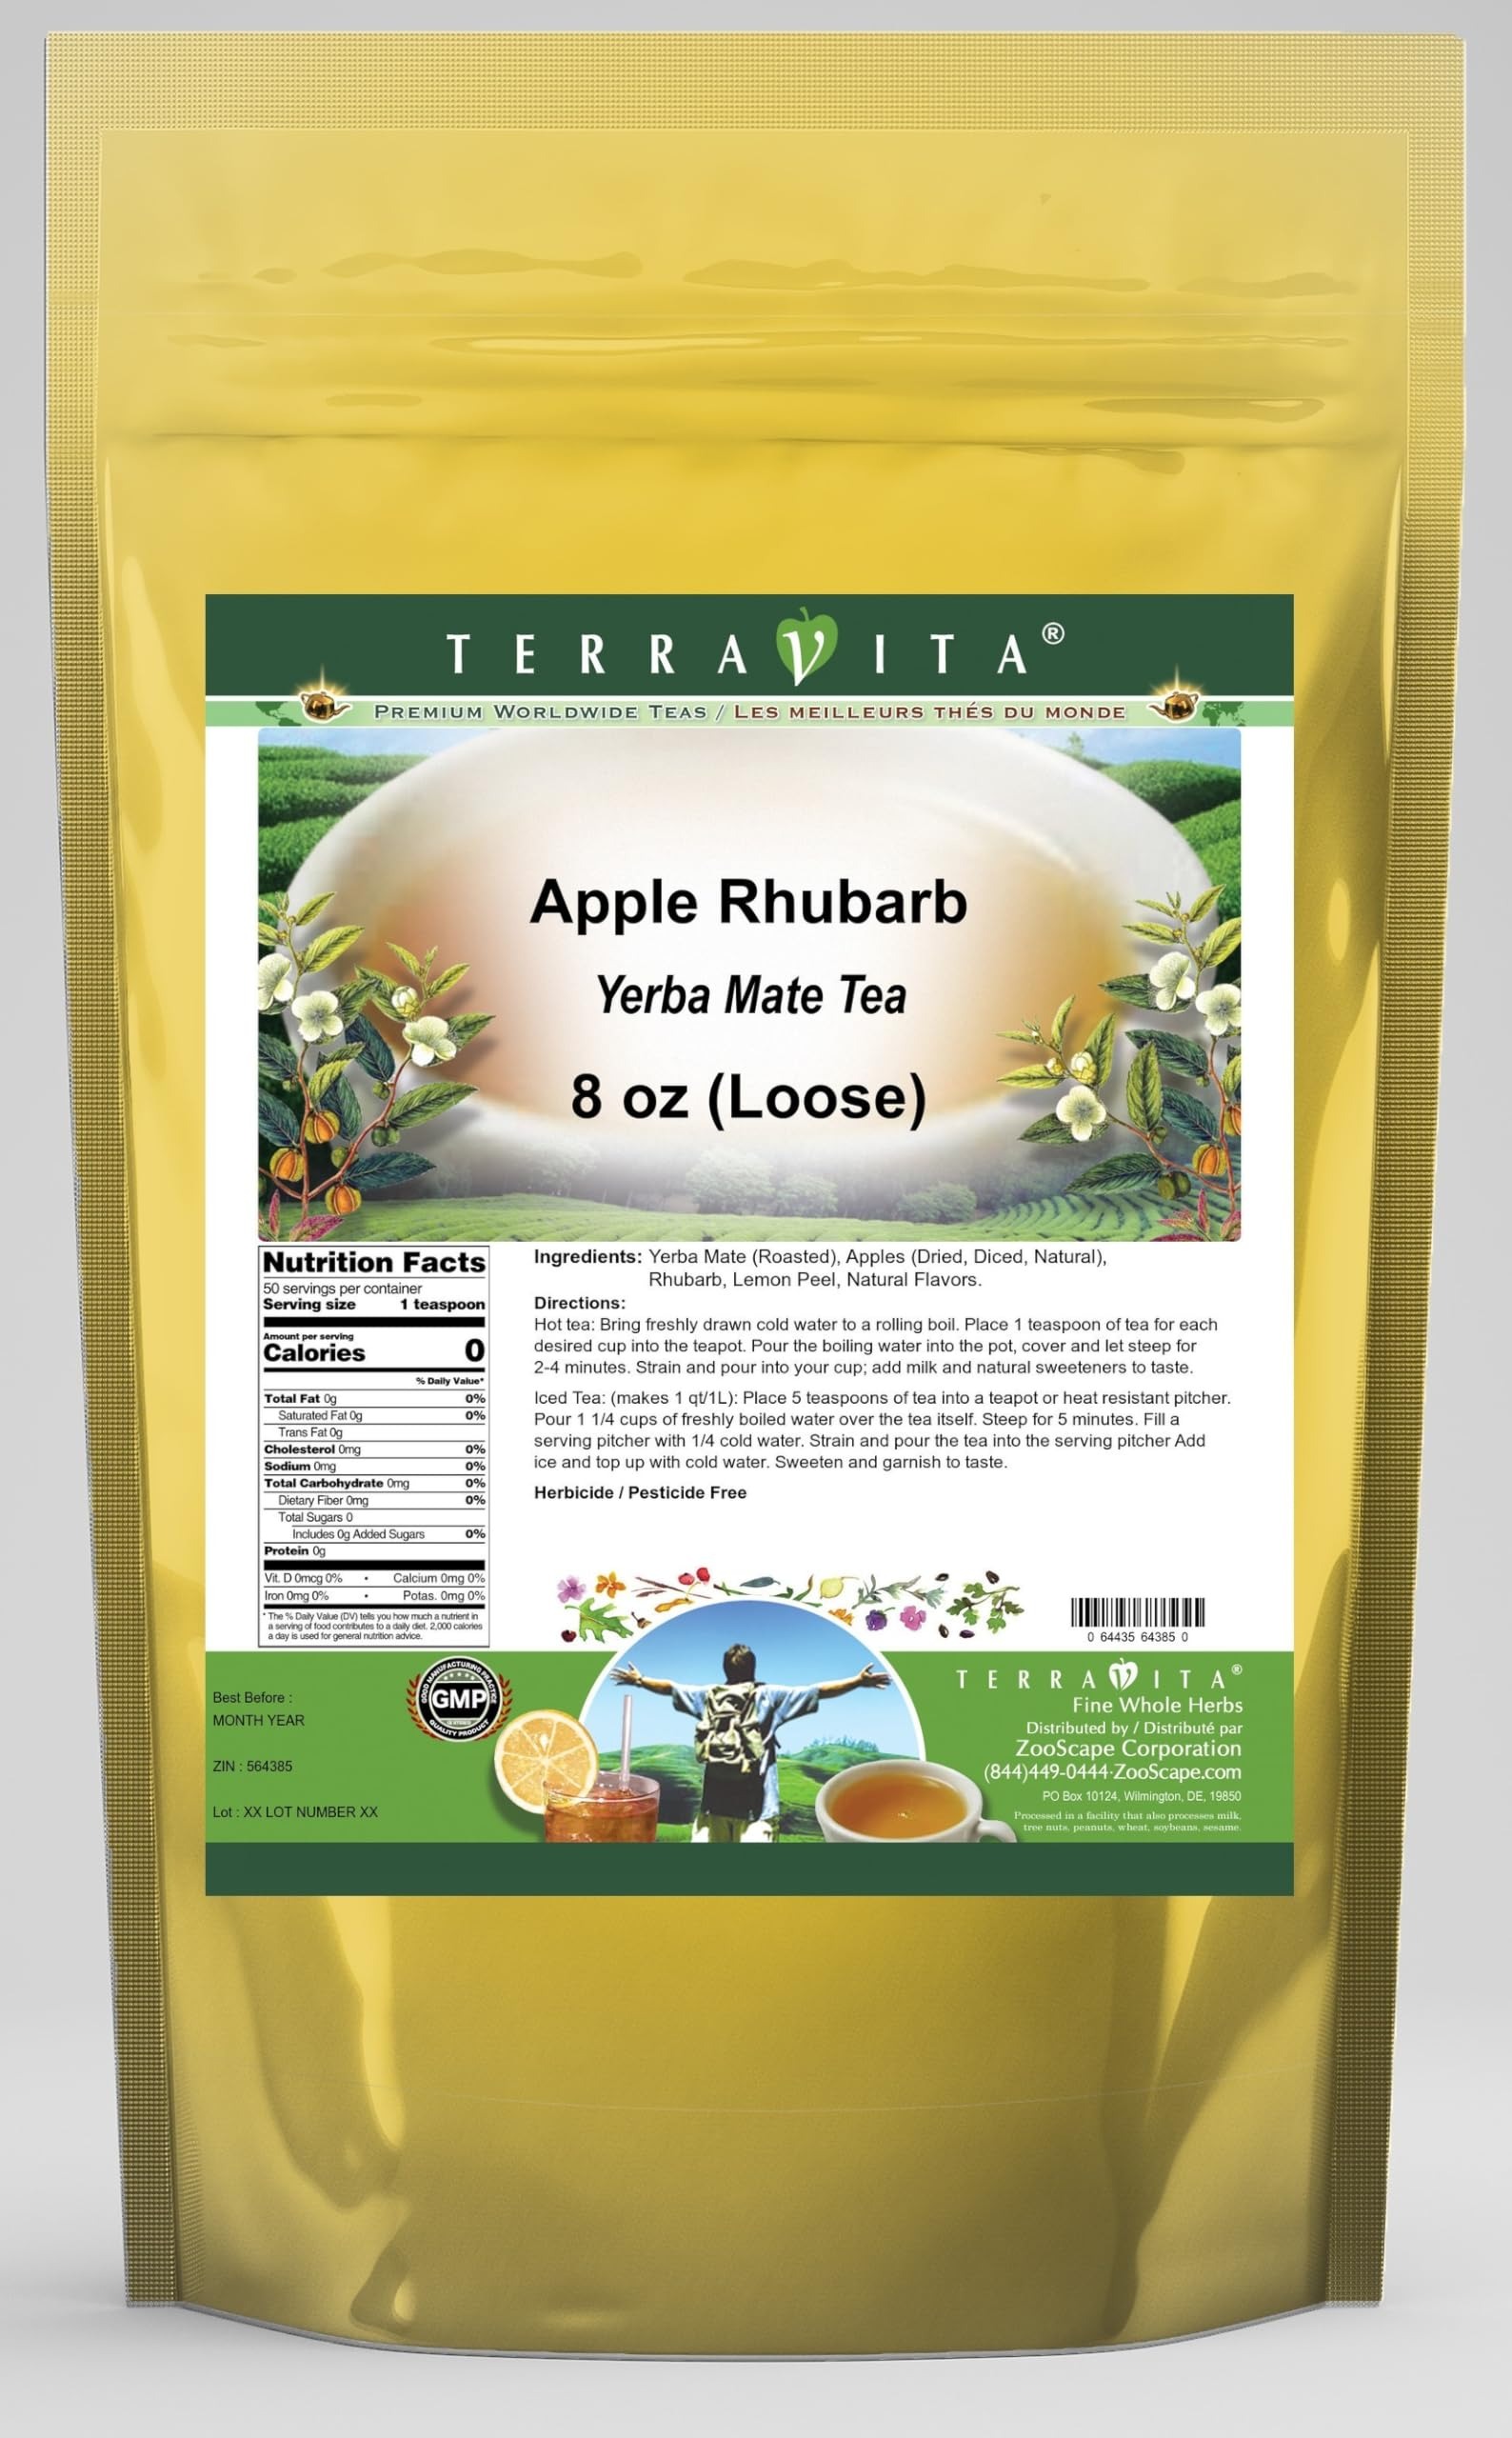
Item Name: Apple Rhubarb Yerba Mate Tea (Loose) (8 oz, ZIN: 564385) - 2 Pack
Bullet Point 1: Our Apple Rhubarb Yerba Mate tea is a scrumptuous all-natural flavored Yerba Mate coffee substitute with Apples (Dried, Diced, Natural), Rhubarb and Lemon Peel that will refresh you with its terrific taste! You will enjoy the earthy and acidity-free Apple Rhubarb aroma and flavor again and again! - Ingredients: Yerba Mate, Apples (Dried, Diced, Natural), Rhubarb, Lemon Peel and Natural Apple Rhubarb Flavor.
Bullet Point 2: No fillers.
Bullet Point 3: Manufacturer: TerraVita
Bullet Point 4: Size: 8 oz
Bullet Point 5: Loose Leaf Yerba Mate Tea - Packed in a convenient upright pouch!
Product Description: Our Apple Rhubarb Yerba Mate tea is a scrumptuous all-natural flavored Yerba Mate coffee substitute with Apples (Dried, Diced, Natural), Rhubarb and Lemon Peel that will refresh you with its terrific taste! You will enjoy the earthy and acidity-free Apple Rhubarb aroma and flavor again and again! - Ingredients: Yerba Mate, Apples (Dried, Diced, Natural), Rhubarb, Lemon Peel and Natural Apple Rhubarb Flavor. - Hot tea brewing method: Bring freshly drawn cold water to a rolling boil. Place 1 teaspoon of tea for each desired cup into the teapot. Pour the boiling water into the pot, cover and let steep for 2-4 minutes. Strain and pour into your cup; add milk and natural sweeteners to taste. - Iced tea brewing method: (to make 1 liter/quart): Place 5 teaspoons of tea into a teapot or heat resistant pitcher. Pour 1 1/4 cups of freshly boiled water over the tea itself. Steep for 5 minutes. Fill a serving pitcher with 1/4 cold water. Strain and pour the tea into the serving pitcher Add ice and top up with cold water. Sweeten and garnish to taste. - TerraVita is an exclusive line of premium-quality, natural source products that use only the finest, purest and most potent ingredients found around the world. TerraVita is hallmarked by the highest possible standards of purity, potency, stability and freshness. All of our products are prepared with the highest elements of quality control, from raw materials through the entire manufacturing process, up to and including the moment that the bottles or bags are sealed for freshness and shipped out to you. Our highest possible standards are certified by independent laboratories and backed by our personal guarantee. - TerraVita exists to meet and ensure your family's health and wellness without the harmful effects of chemicals and health
Value: 16.0
Unit: Ounce

Price: 50.19